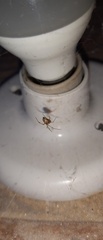
Species: Parasteatoda_tepidariorum